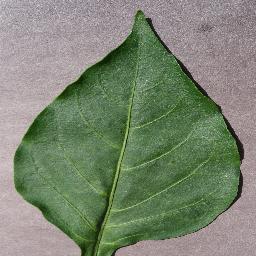
Label: Pepper,_bell___healthy